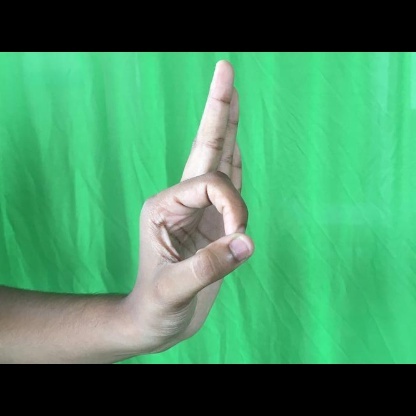
Mudra: Aralam